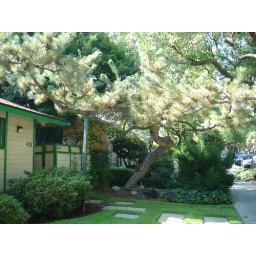
a pine tree in pasadena, near my apartment